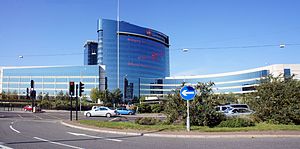
GlaxoSmithKline
GlaxoSmithKline plc er en medicinalkoncern med hovedsæde i London. GSK er et forskningsbaseret firma med en bred portefølje af farmaceutiske produkter rettet mod bl.a. depression, astma, herpes, eksem, epilepsi. Næstefter Pfizer er GSK verdens største farmaceutiske virksomhed med ca. 110.000 ansatte og en årlig omsætning på 23,2 mia. pund.